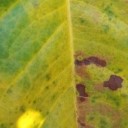
Label: Cerscospora